Museum of Grenoble

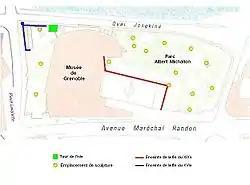
Sitemap of museum.

Most often displayed in the "Tower if the Island", arranged into an exhibition of graphic arts, the old collection consists of drawings mainly from donations and bequests of Léonce Mesnard in the 19th century.